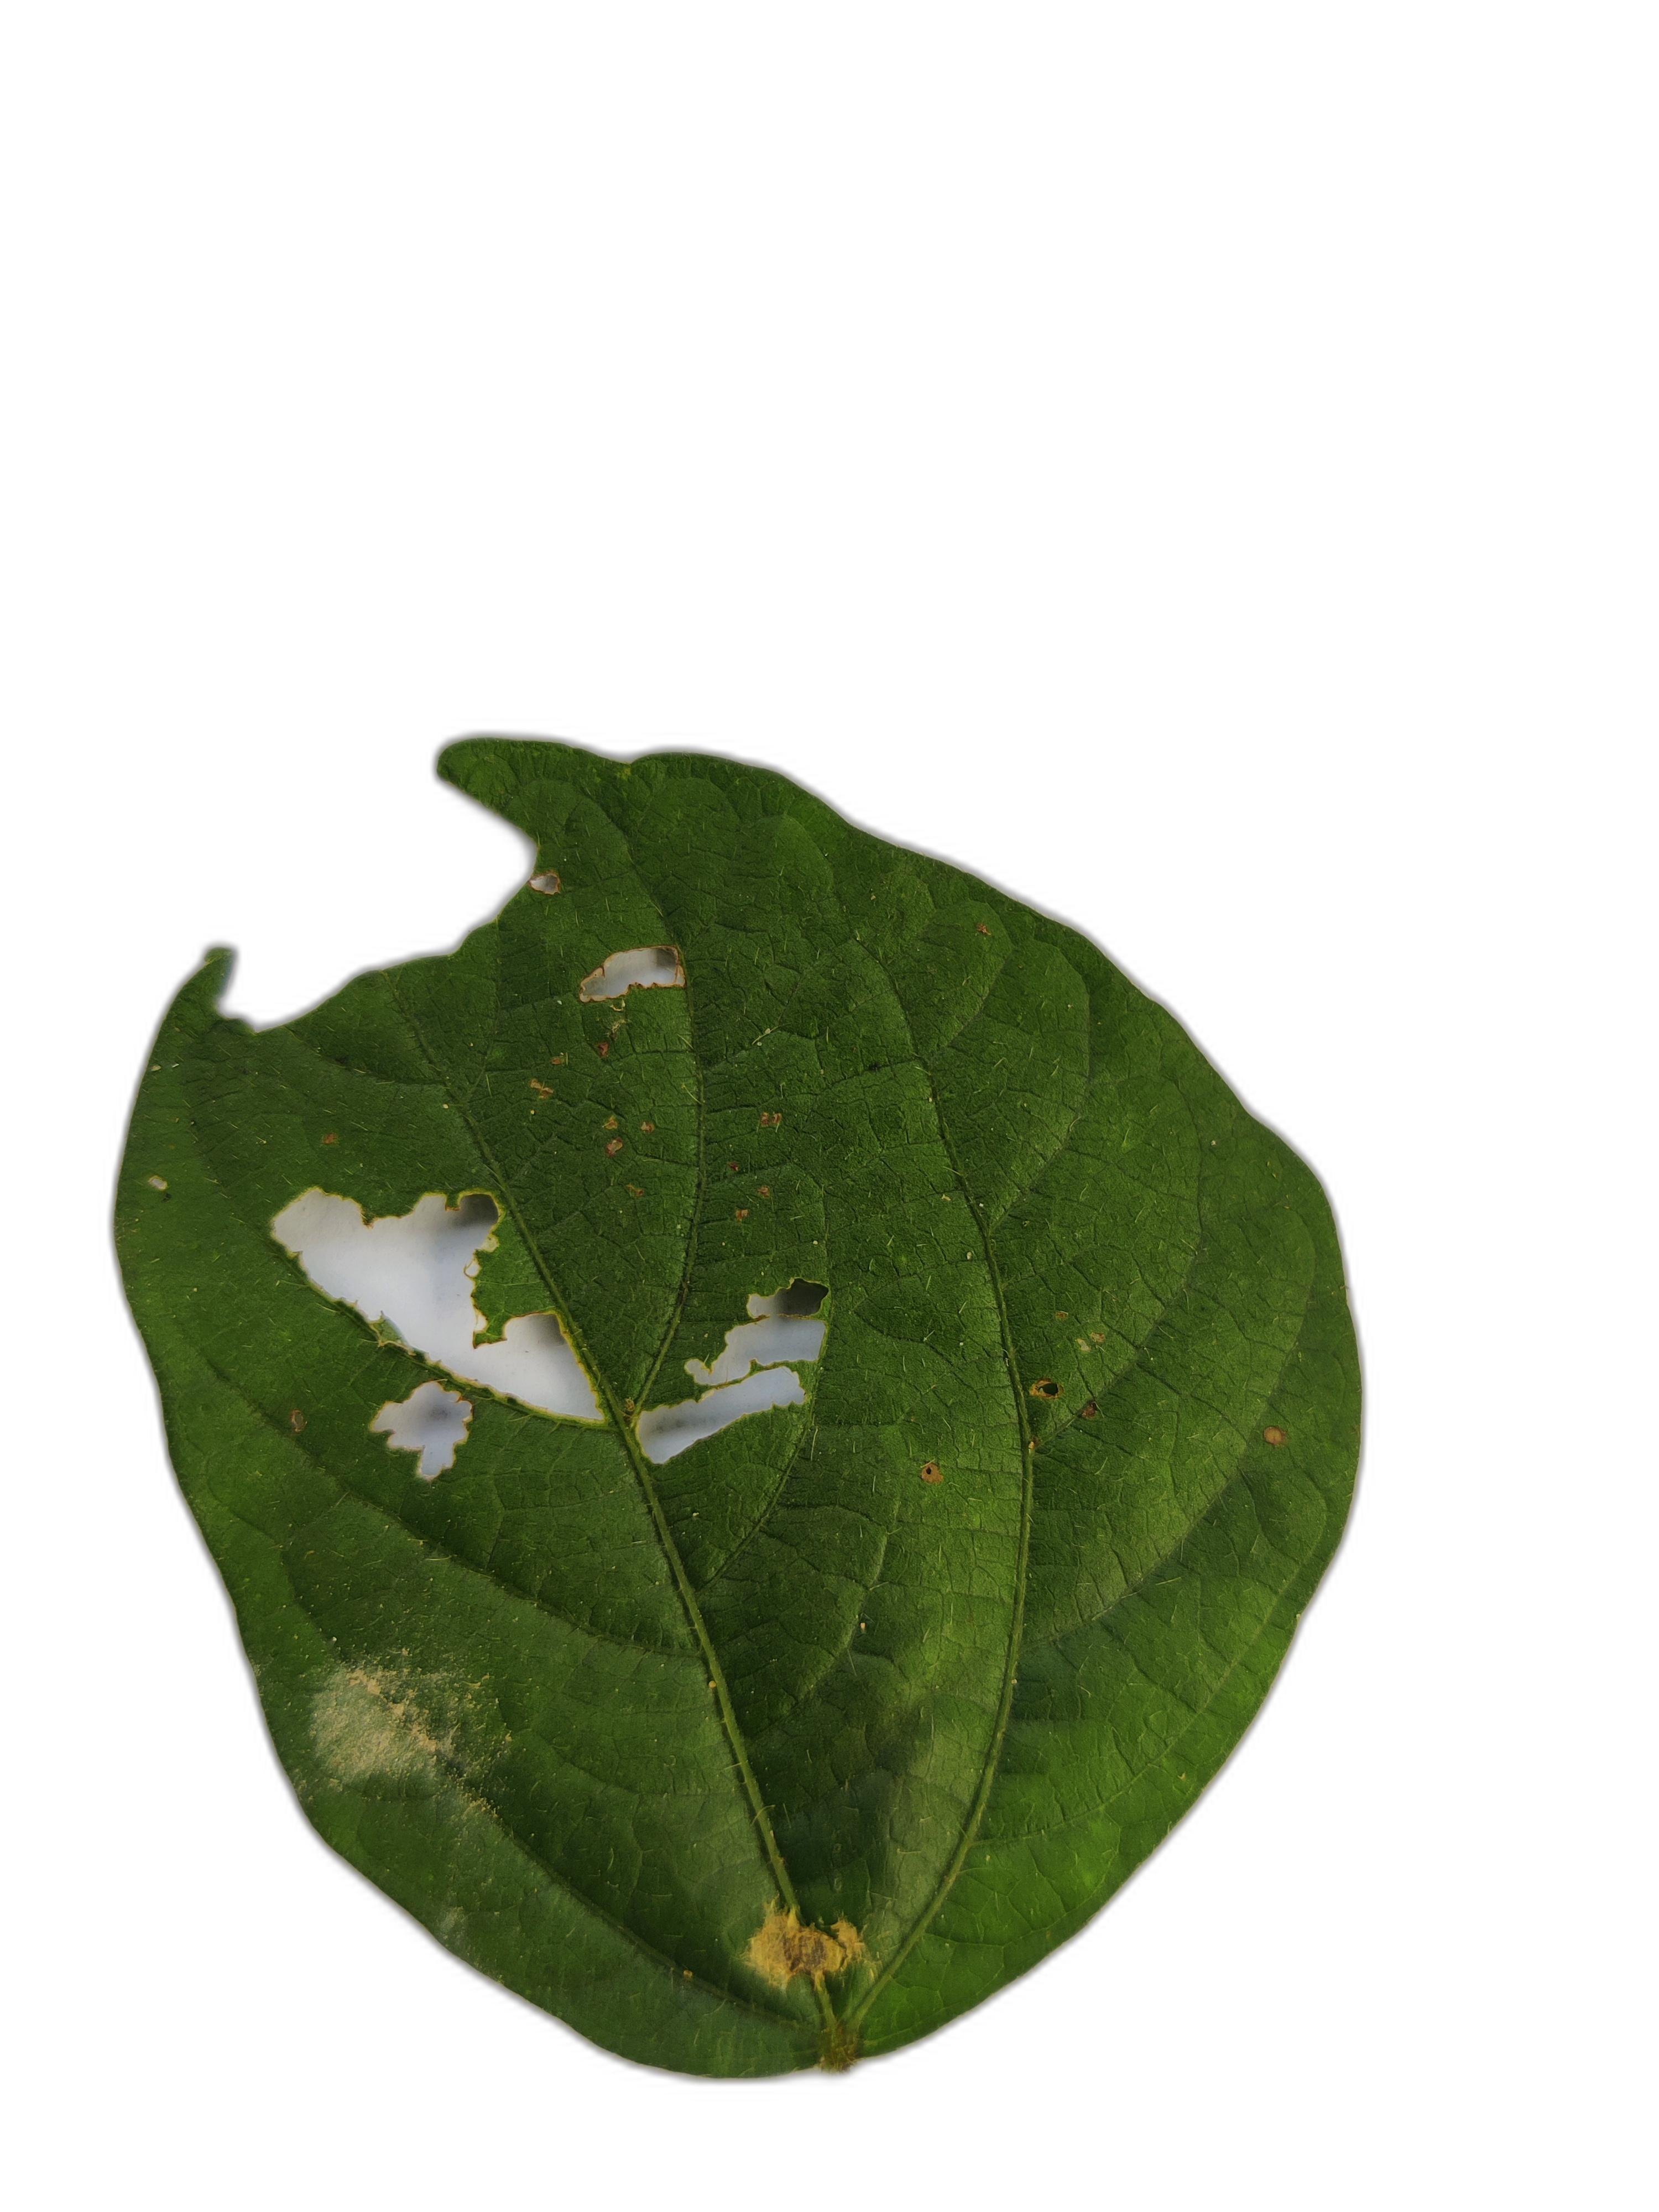
Label: Cercospora leaf spot